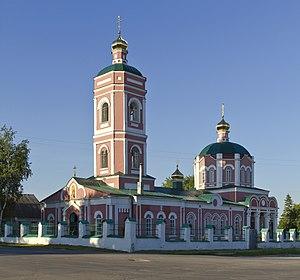
Dankov est une ville de l'oblast de Lipetsk, en Russie et le centre administratif du raïon Dankovski. Sa population s'élevait à 20 218 habitants en 2013.